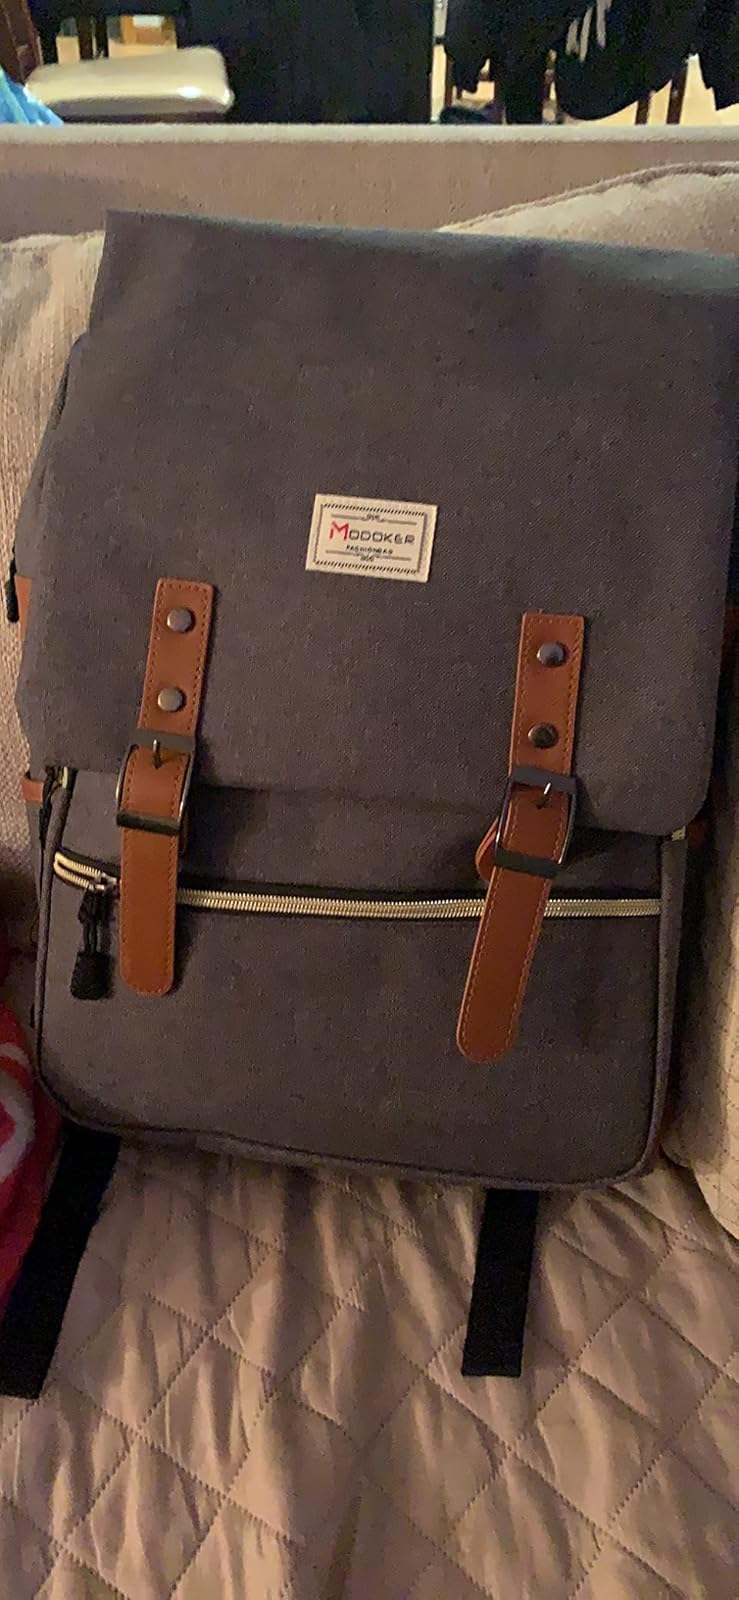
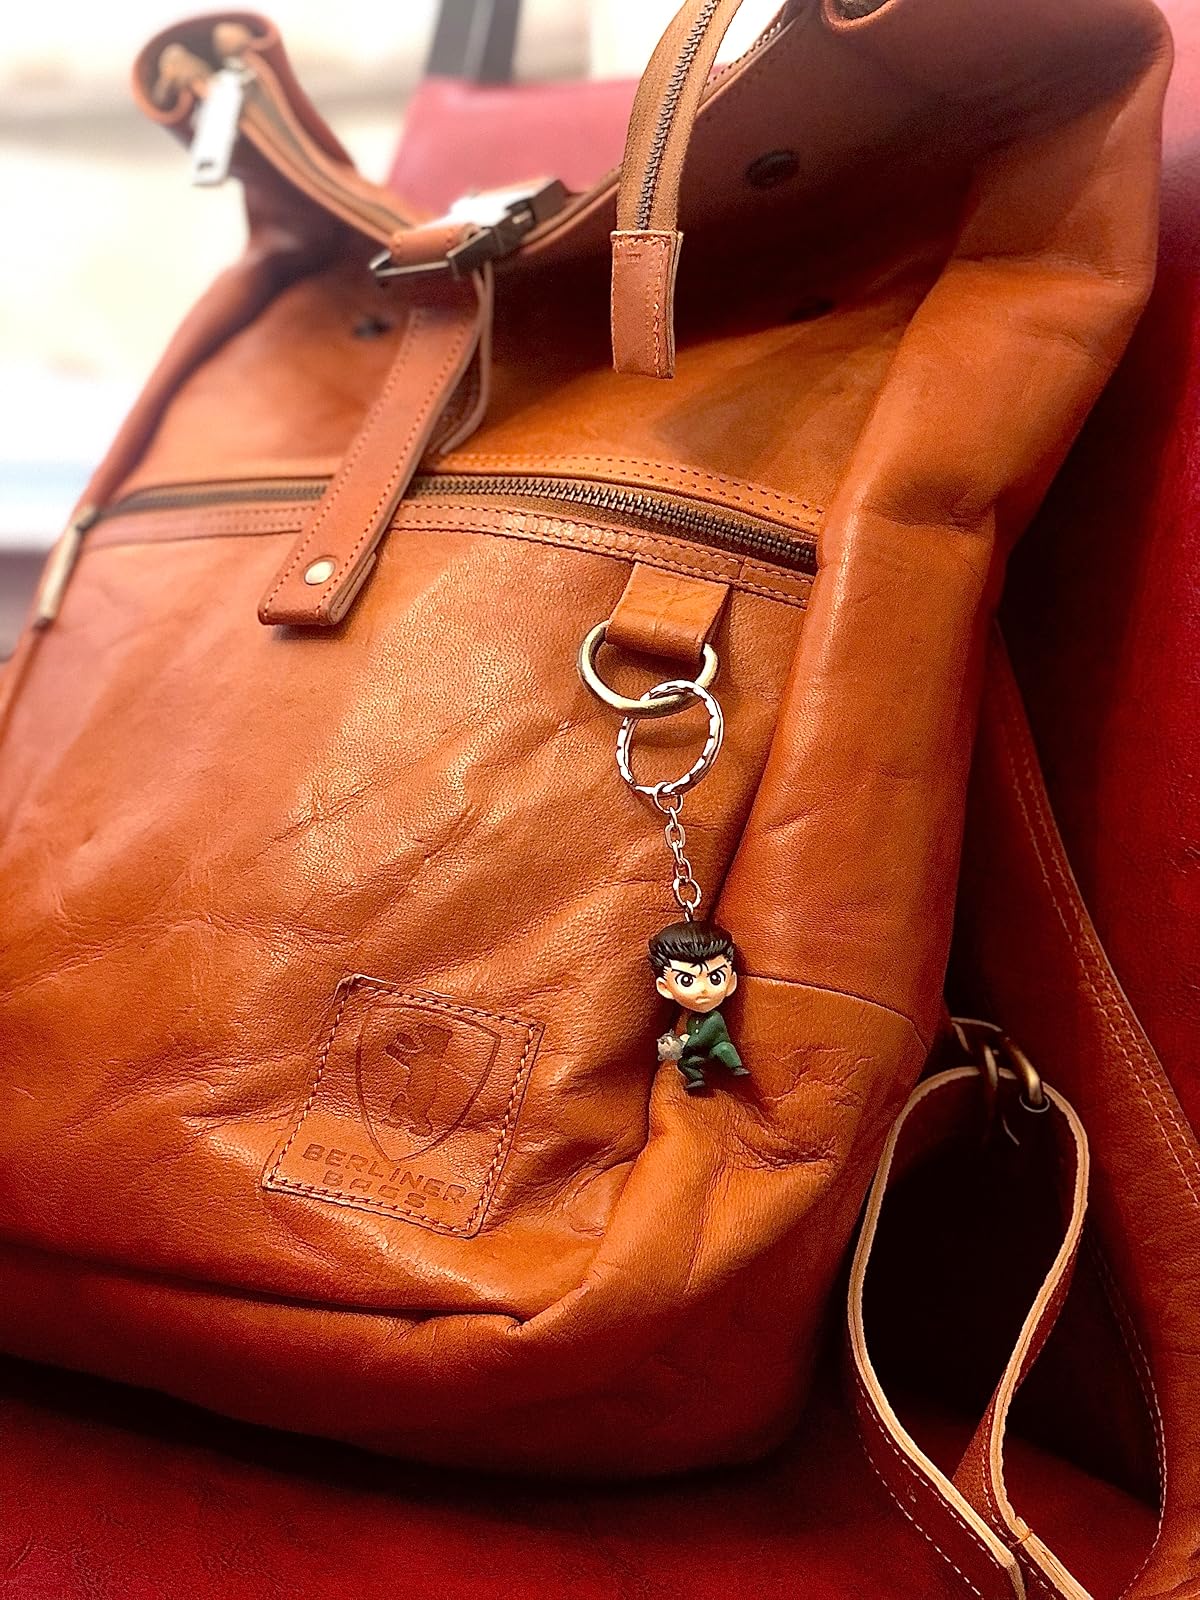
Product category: bag
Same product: no